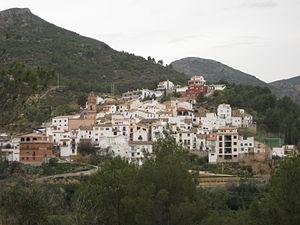
Espadilla, en castillan et officiellement, est une commune d'Espagne de la province de Castellón dans la Communauté valencienne. Elle est située dans la comarque de l'Alto Mijares et dans la zone à prédominance linguistique castillane.